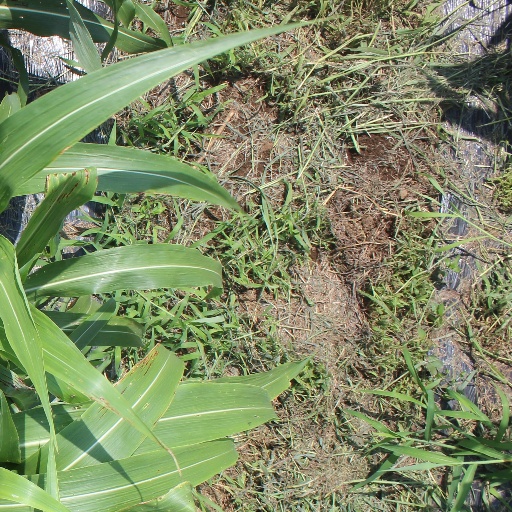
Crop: sorghum